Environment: real
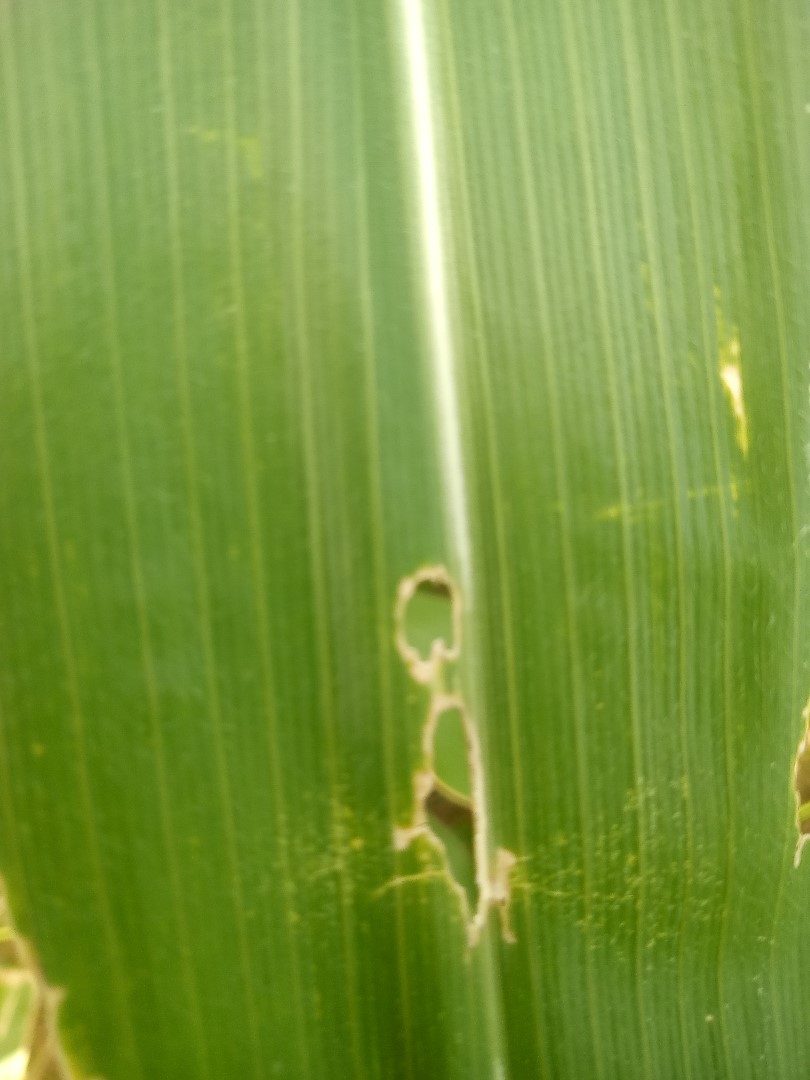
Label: fall_armyworm